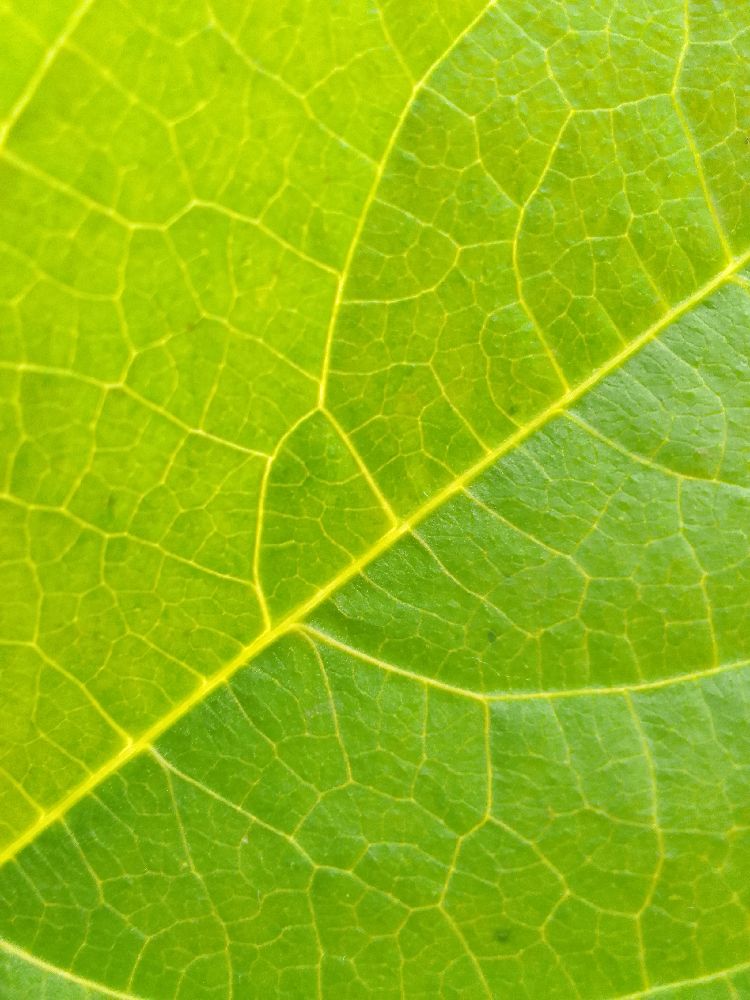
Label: healthy